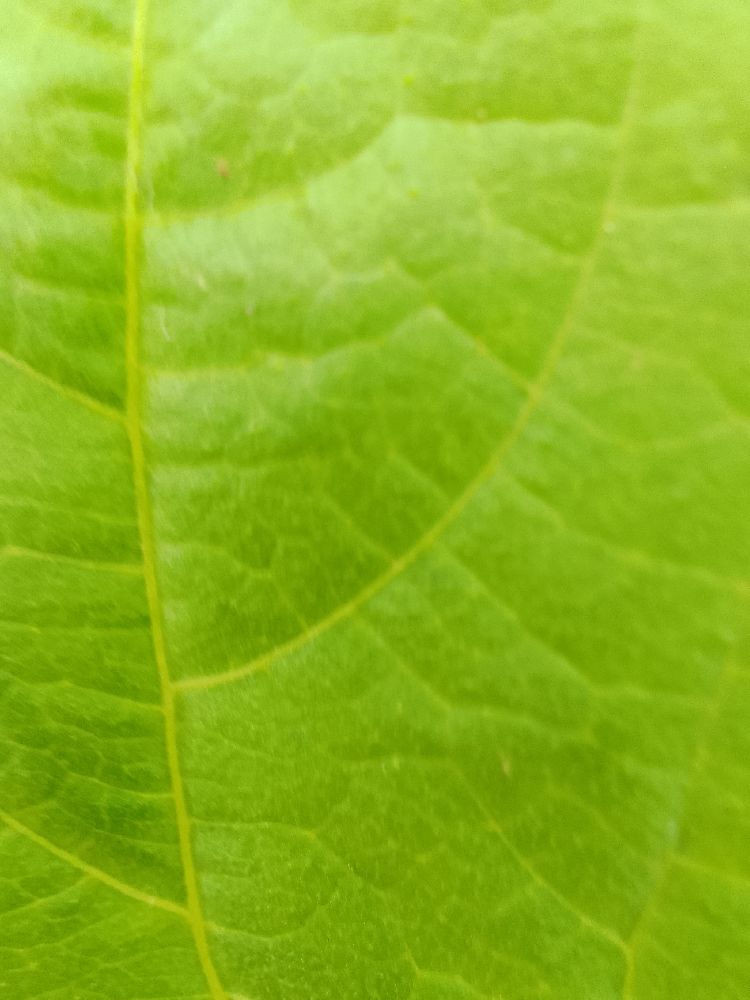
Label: healthy